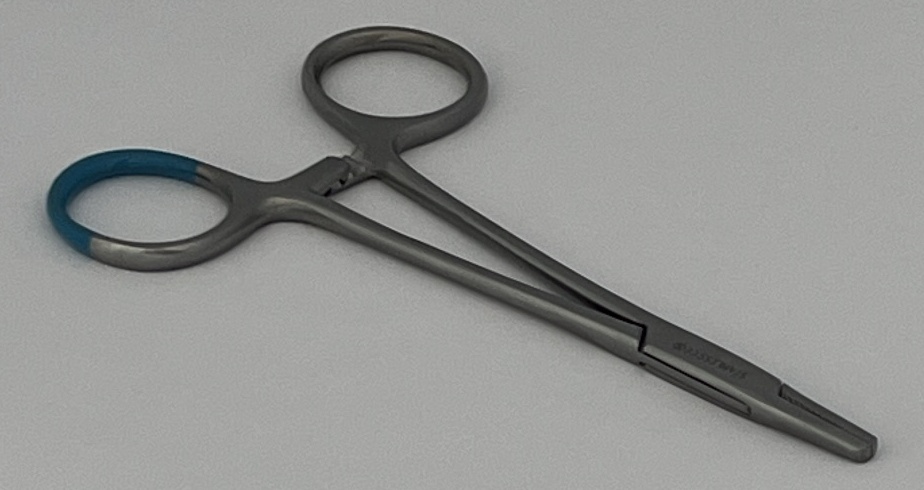
Hinged instrument state: closed